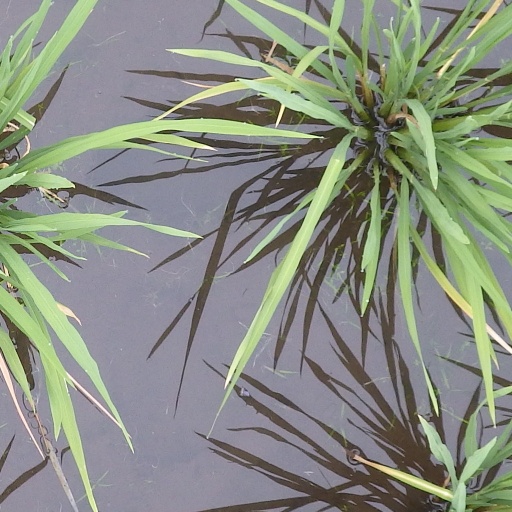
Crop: rice